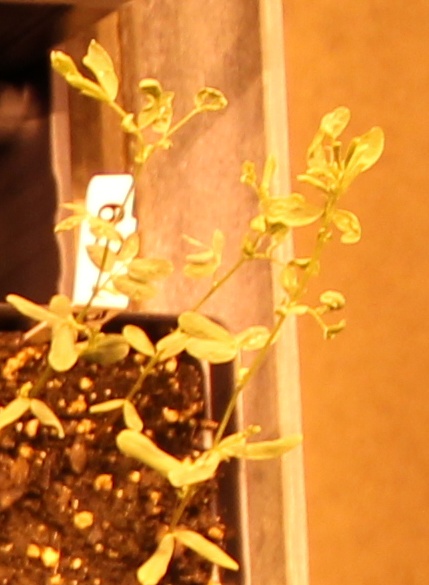
Label: Lentil